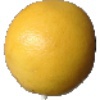
Label: Grapefruit White 1